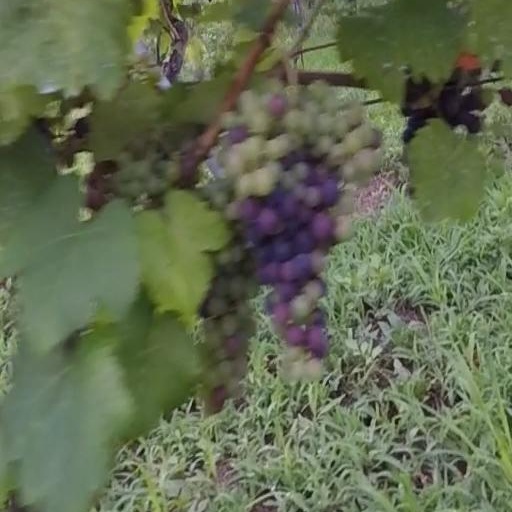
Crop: grape